Washington-Virginia Airport

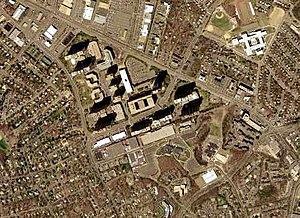
The Skyline Center was constructed on the site of the Washington-Virginia Airport in the 1970s.

Complaints about the Washington-Virginia Airport dated back to the early 1950s when Marshall J. Beverley, the mayor of Alexandria, characterized the airport as a "menace" that was "constantly terrorizing the inhabitants of [the] city." Beverley lodged complaints with the Virginia State Aeronautics Division claiming that pilots using the airport were violating minimum altitude requirements and were flying less than 50 feet over cars on Route 7 while they were attempting to land. Beverley also directed that the Alexandria Police department monitor traffic at the airport which was located on the border of Alexandria City and Fairfax County, and arrest pilots who violated airspace rules.